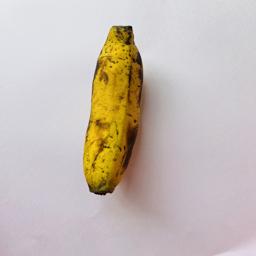
Ripeness: Ripe